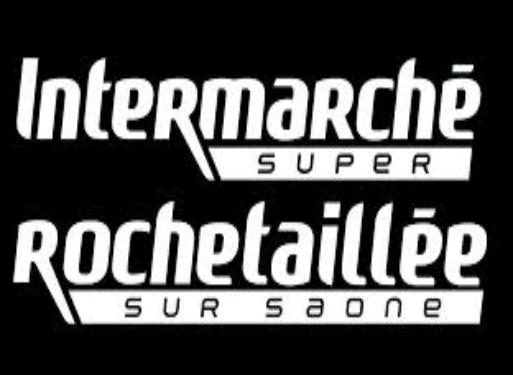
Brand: Intermarche
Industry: Necessities